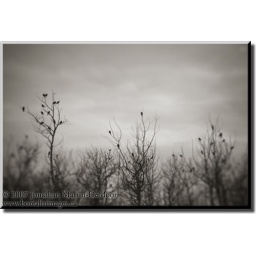
Blackbird flock in bare trees